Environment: lab
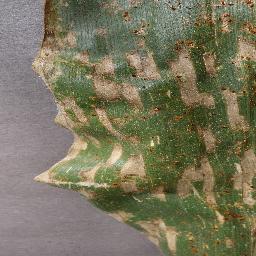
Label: gray_leaf_spot